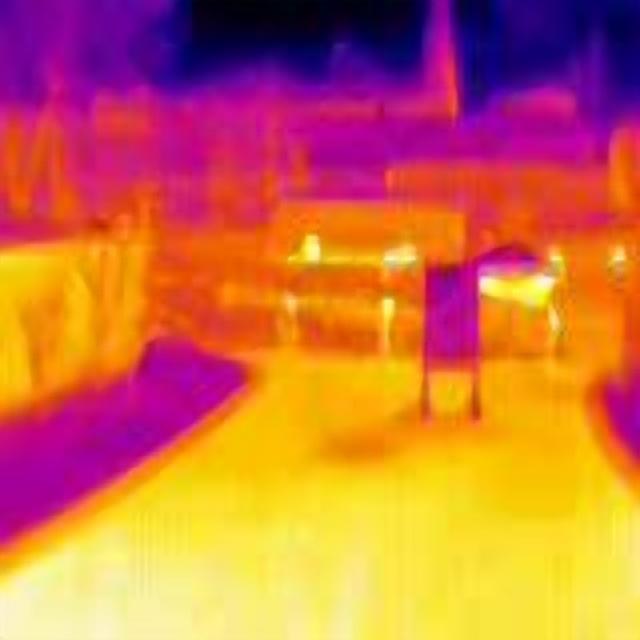
Detected objects:
label: person
label: person
label: person